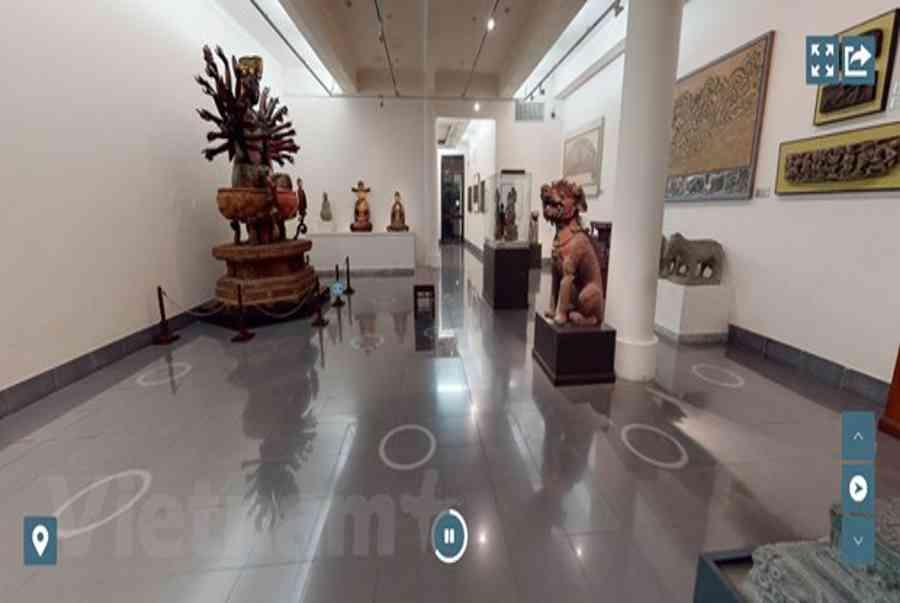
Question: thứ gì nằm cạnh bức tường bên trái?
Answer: tượng của một ông phật